Julius Schrader

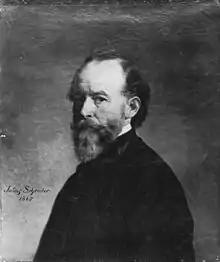
Self-portrait of 1865

Julius Friedrich Antonio Schrader (16 June 1815 – 16 February 1900) was a German painter, associated with the Düsseldorf school of painting.